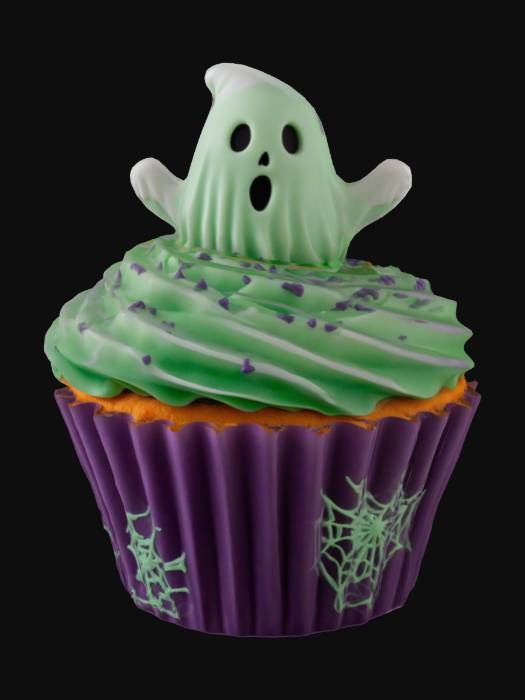
미적 점수 (1~10점): 1